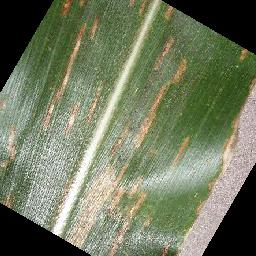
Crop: corn
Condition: (maize)_cercospora_spot_gray_spot